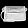
Label: Bag